Answer in natural language. How many Beds are visible in the scene? Choose between the following options: 3, 2, 1, 4 or 0
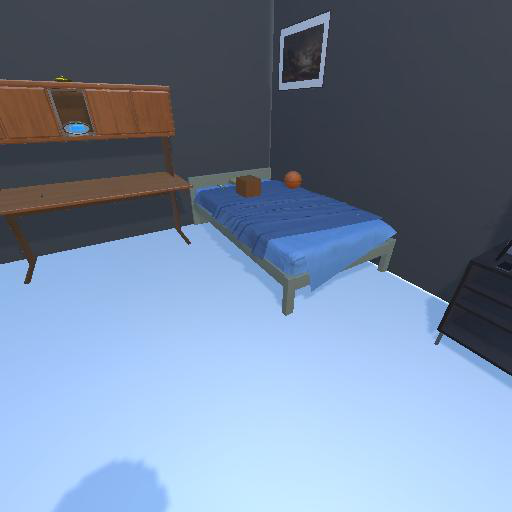
<answer>1</answer>